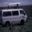
Label: bus